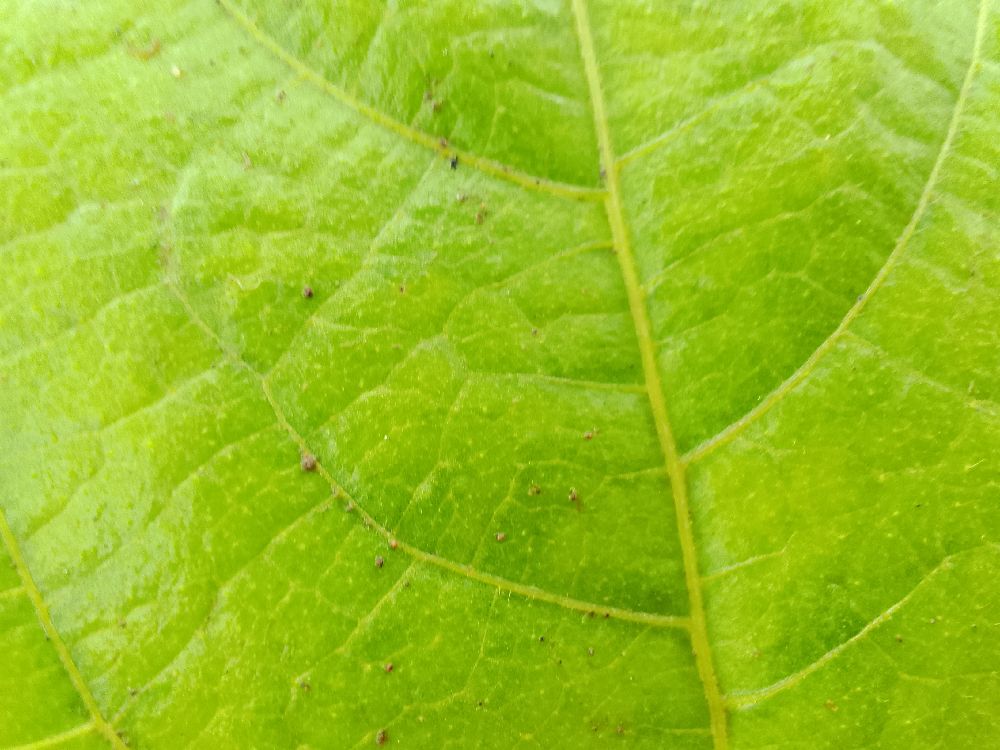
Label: healthy